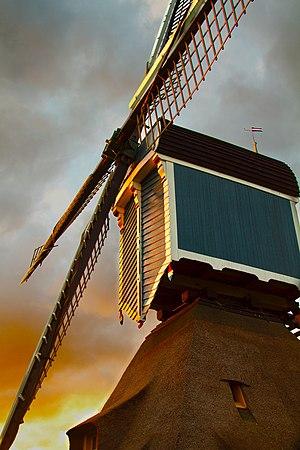
Le moulin à vent est un dispositif qui transforme l’énergie éolienne en mouvement rotatif au moyen d’ailes ajustables. En tant que moulin, il est utilisé le plus souvent pour moudre des céréales, broyer, piler, pulvériser diverses substances, presser des drupes ou écraser des olives pour produire de l'huile; il a pu aussi servir à actionner une pompe, par exemple pour l’irrigation ou pour assécher les polders; ou un groupe de scies.